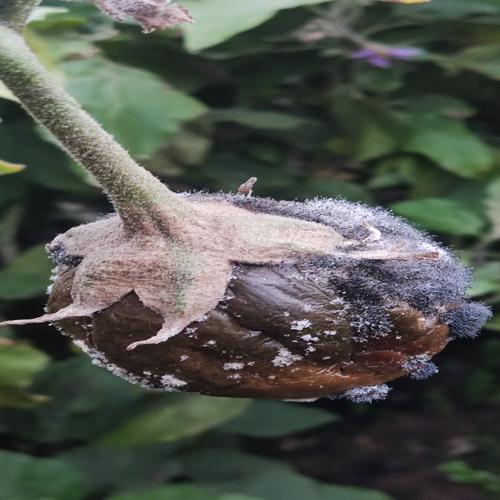
Label: Wet Rot